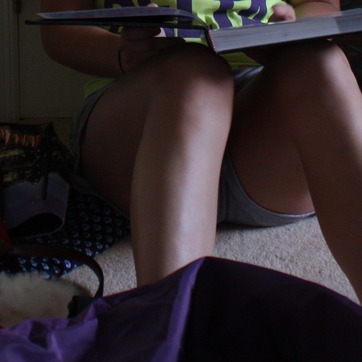
Material: skin